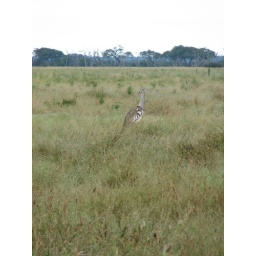
Largest flying bird in the world and yes, it really is spelled with a &amp;quot;u&amp;quot;. I thought the guide mispronounced it